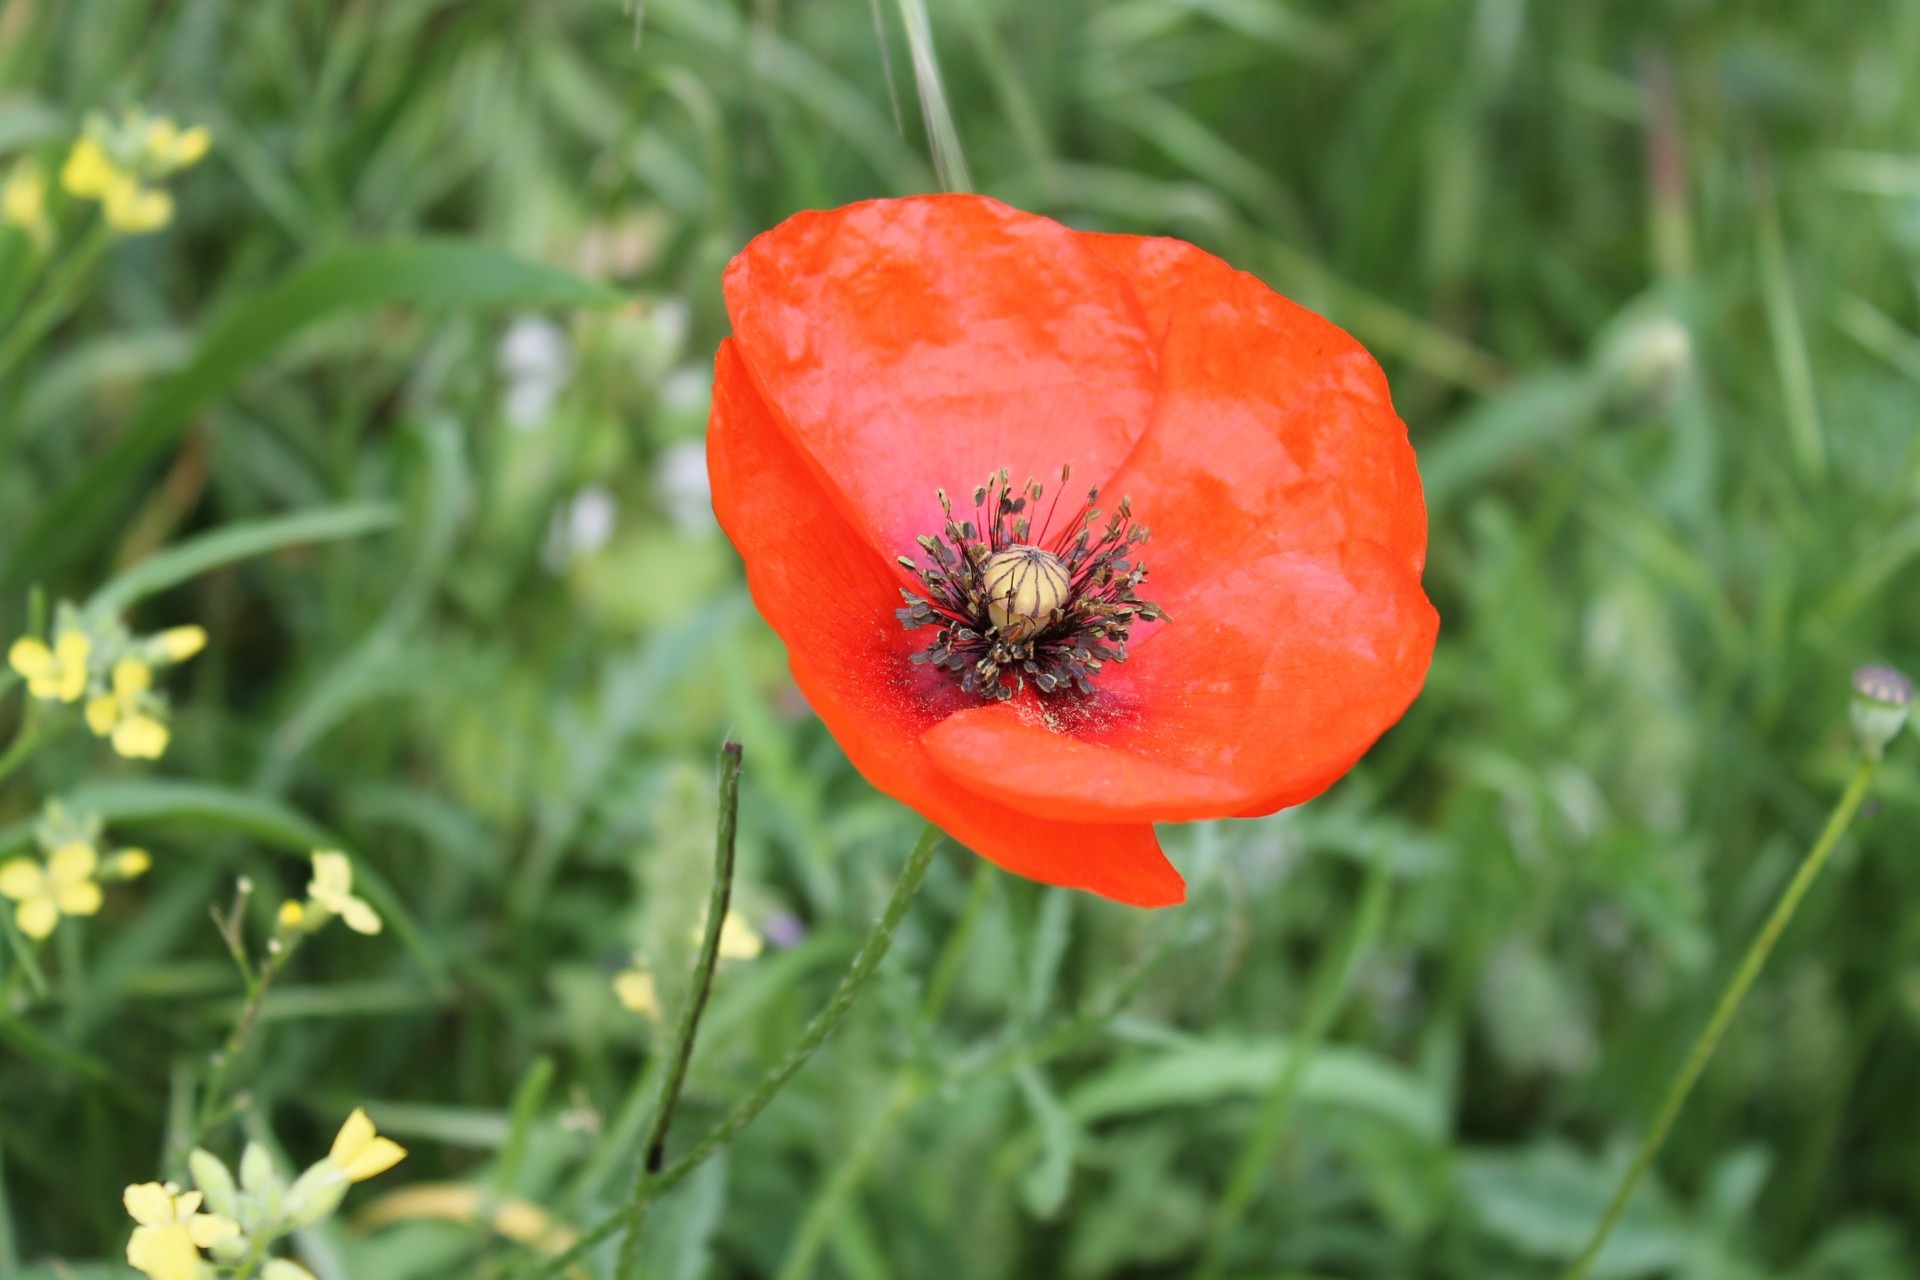
nature, grass, blossom, plant, meadow, flower, petal, bloom, red, produce, botany, flora, filament, wildflower, stamen, pretty, poppy, coquelicot, stigma, macro photography, flower head, ovary, flowering plant, land plant, poppy family